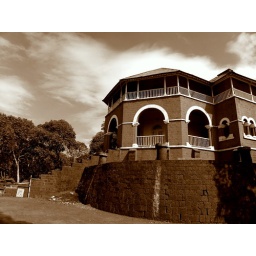
This building of P.W.D. departments rest house was build in british time.